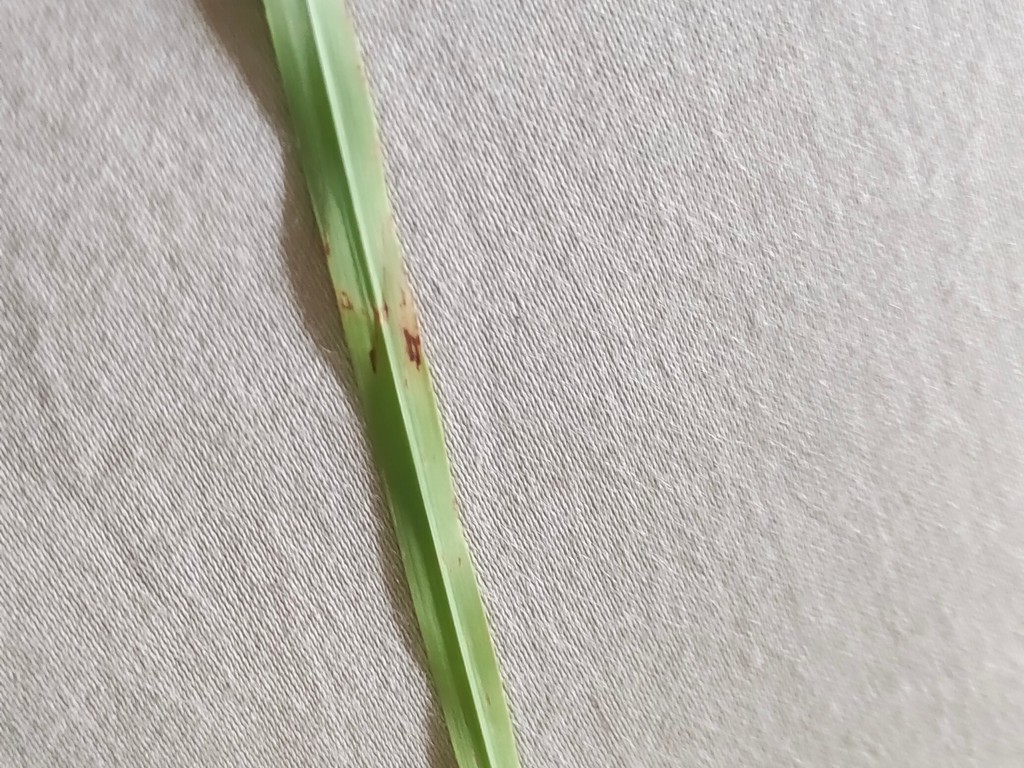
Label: Unhealthy